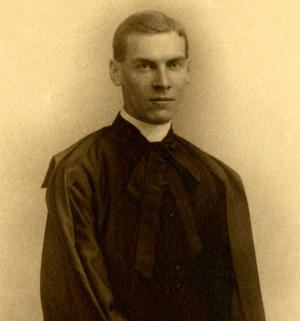
L'abbé Alexandre Vachon (1885-1953). Il deviendra plus tard monseigneur Vachon, archevêque d'Ottawa
Alexandre Vachon, né le 16 août 1885 à Saint-Raymond et mort le 30 mars 1953 à Dallas, est un prélat et scientifique canadien. Il est recteur de l'Université Laval de 1939 à 1940 et archevêque d'Ottawa de 1940 à 1953.